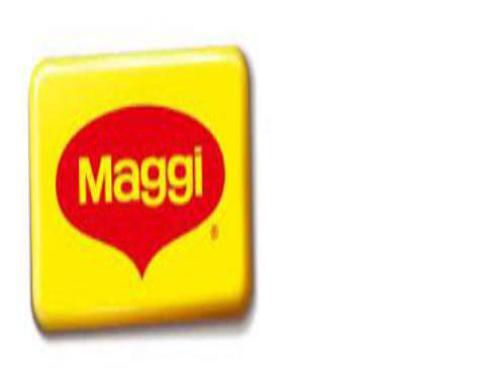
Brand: maggi noodles
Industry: Food